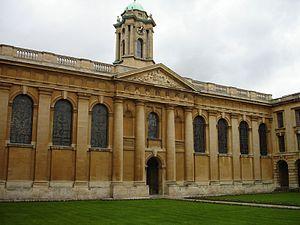
George Clarke, de All Souls, Oxford, était un architecte anglais, collectionneur d'imprimés et homme politique conservateur qui a siégé à la Chambre des communes anglaise et britannique entre 1702 et 1736.